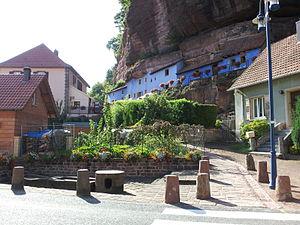
Le village de Graufthal (Bas-Rhin, France) et ses maisons troglodytes
Cet article recense une partie des monuments historiques du Bas-Rhin, en France.
La maison des Rochers se situe dans le hameau de Graufthal, sur la commune de Eschbourg, dans le département du Bas-Rhin. Il s'agit de trois habitations des rochers semi-troglodytiques habitées jusqu'en 1958, restaurées et aménagées par du mobilier et une mise en ambiance autour des légendes qui lui sont liées. Elle fait l'objet d'une inscription au titre des monuments historiques depuis le 20 décembre 1988.